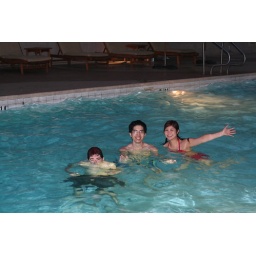
swimming in our hotel's outdoor pool on the fourth floor roof